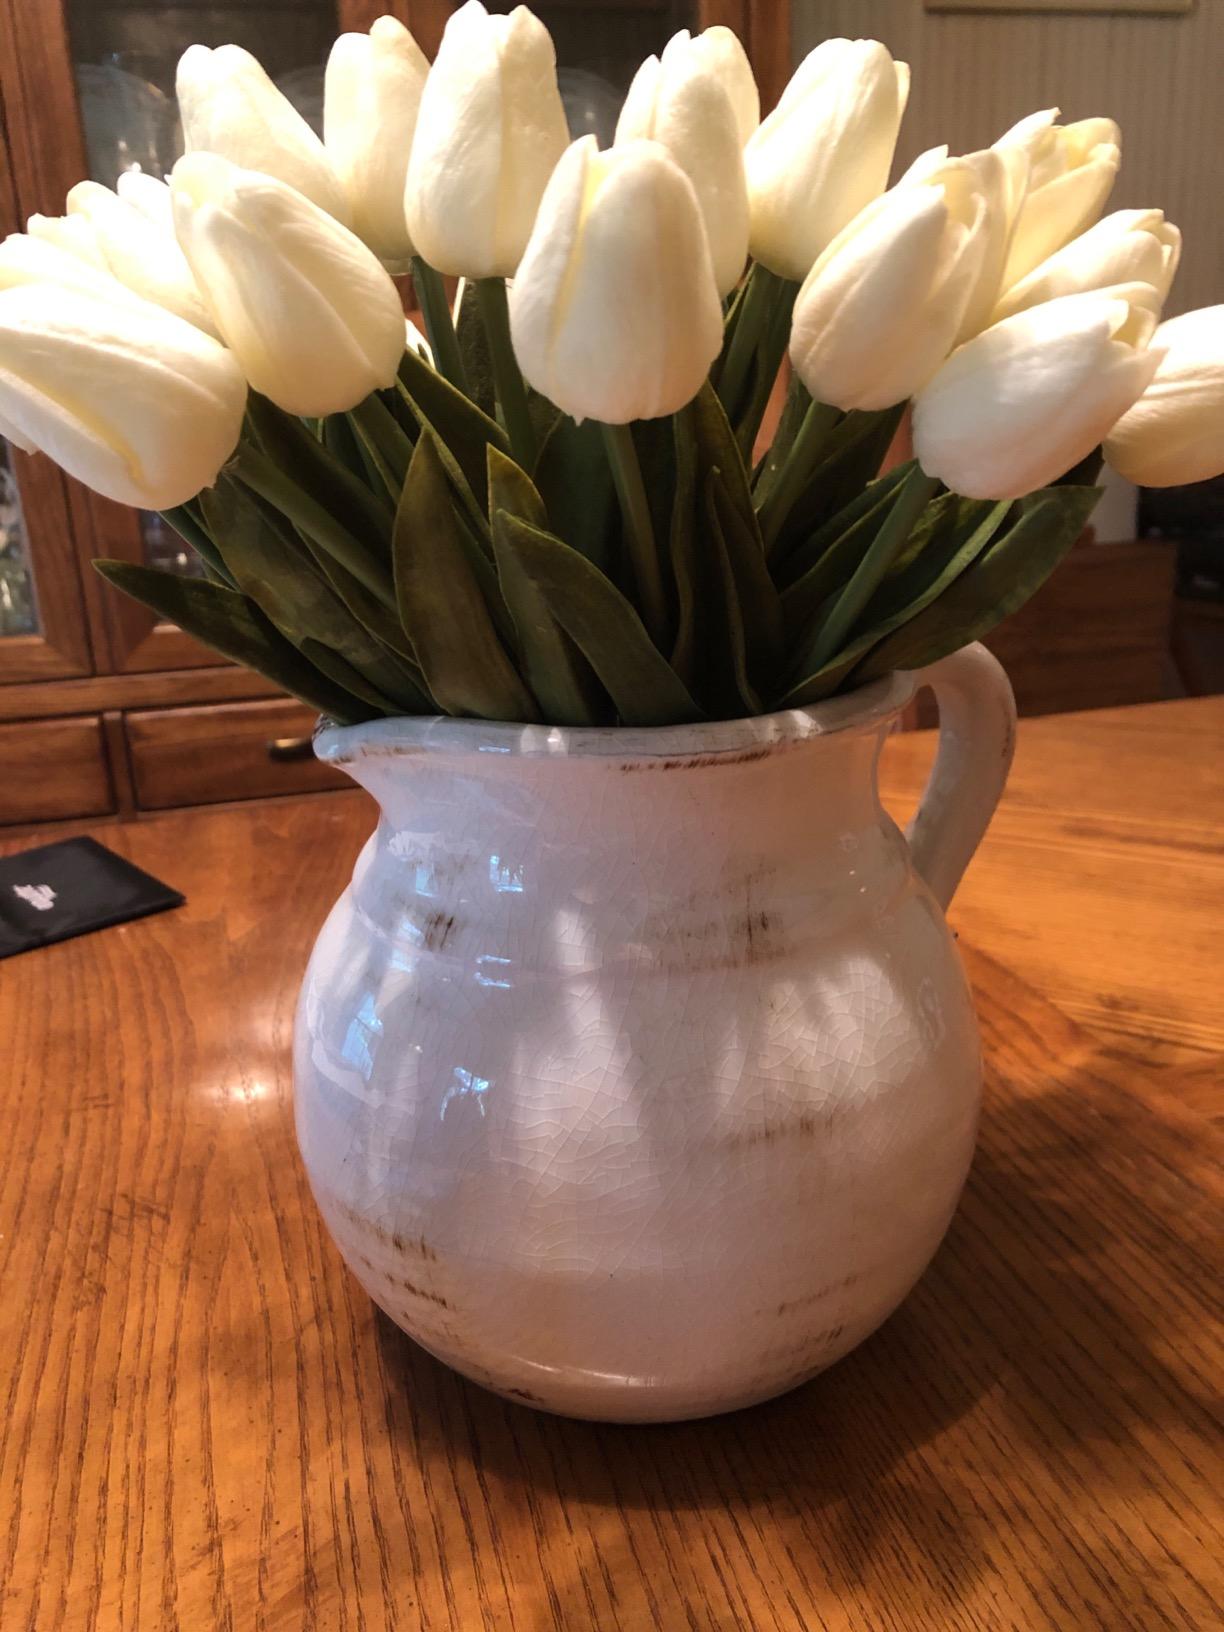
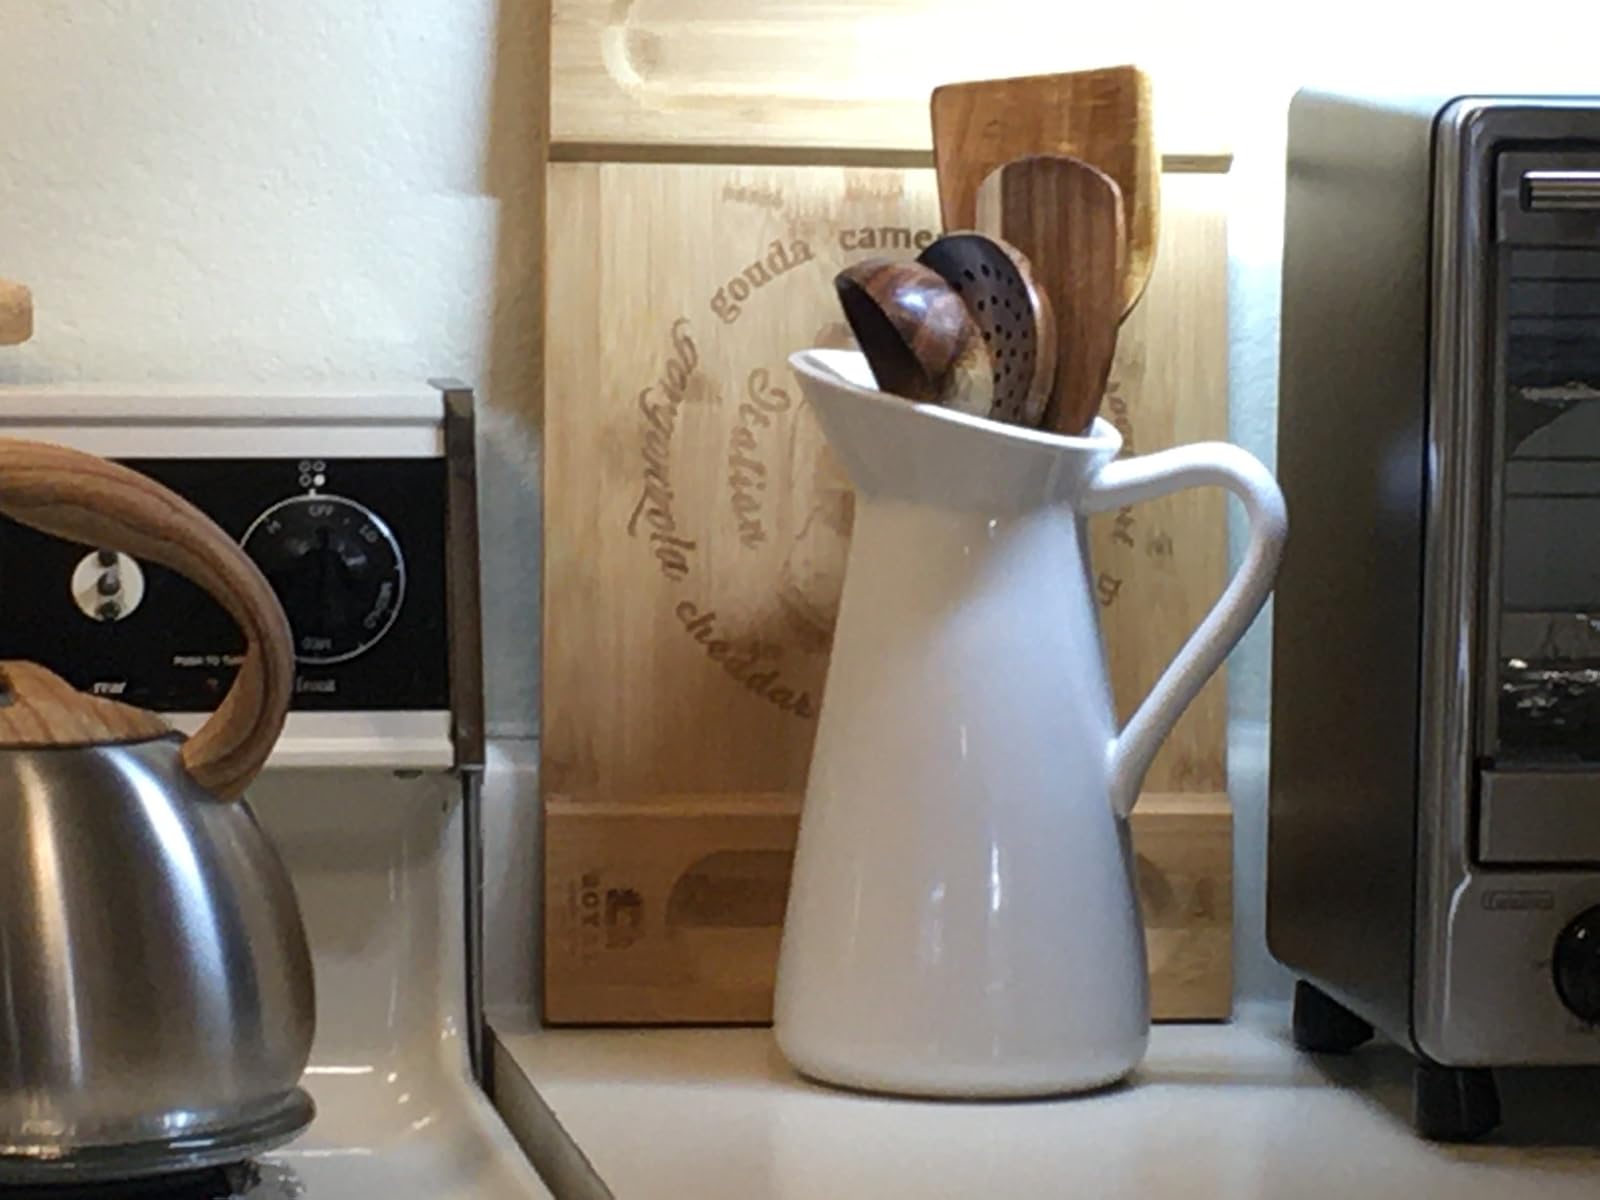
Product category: vase
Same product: no